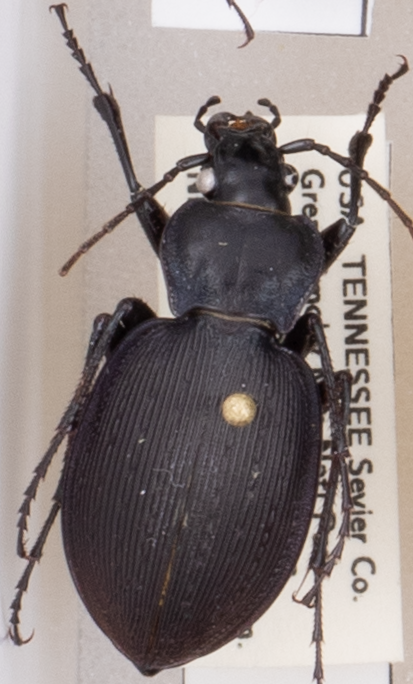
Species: Carabus goryi
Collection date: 2018-07-24
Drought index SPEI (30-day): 1.45
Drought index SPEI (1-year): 0.54
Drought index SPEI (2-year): -0.17